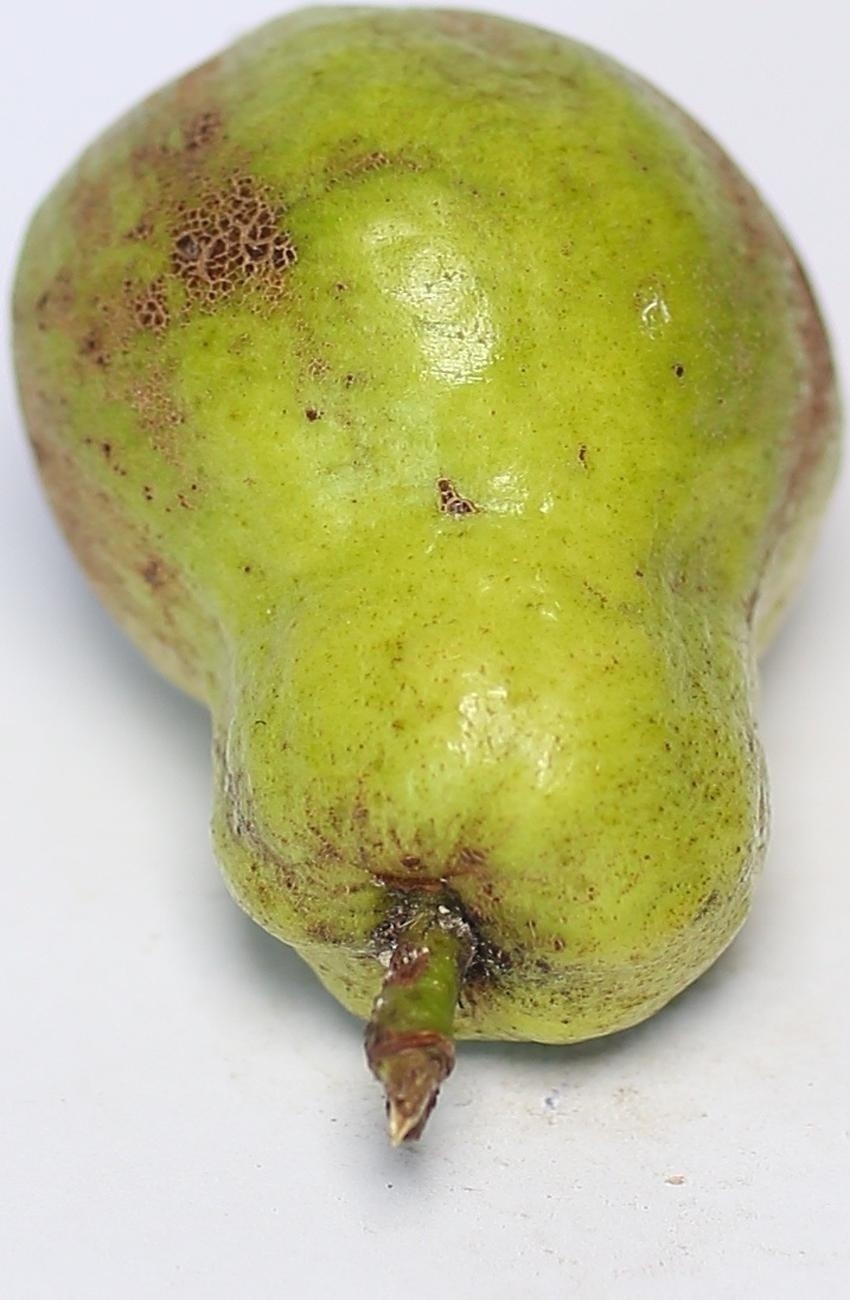
Maturity: mature-green
Variety: local-sindhi